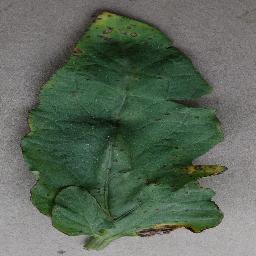
Label: Tomato___Bacterial_spot